Describe the emotion expressed in this image:  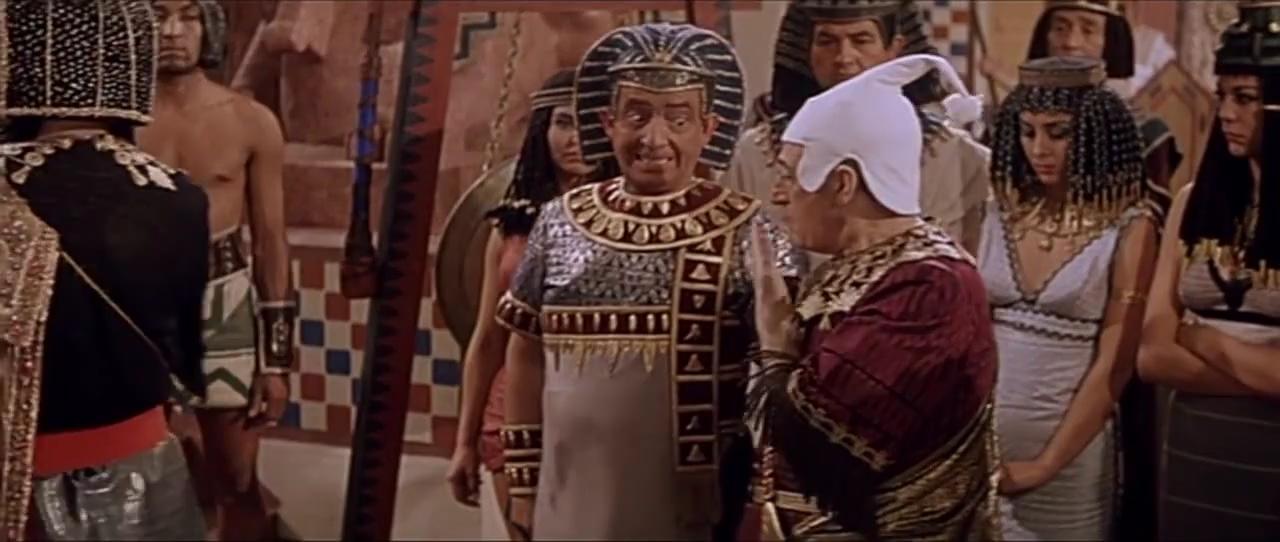
This person displays Pain, valence and arousal with low intensity.